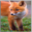
Label: fox